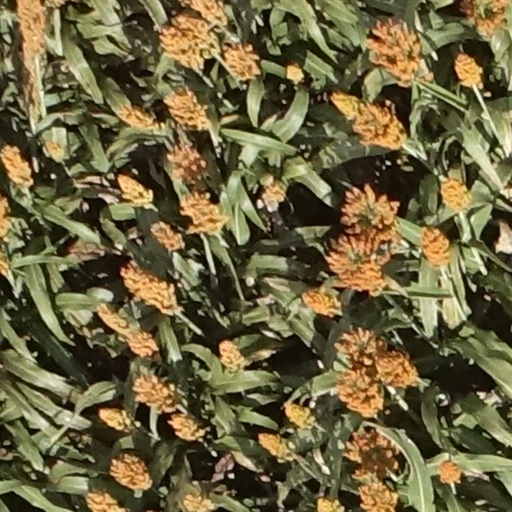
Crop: sorghum